1916–17 Georgetown Hoyas men's basketball team

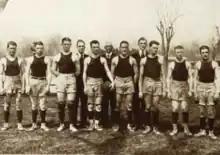
The 1916–1917 team photo.

The 1916–17 Georgetown Hoyas men's basketball team represented Georgetown University during the 1916-17 NCAA college basketball season. John O'Reilly coached the team in his third season as head coach. Georgetown was an independent and played its home games at Ryan Gymnasium on the Georgetown campus in Washington, D.C., and finished the season with a record of 8–4.